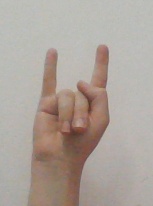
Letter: la